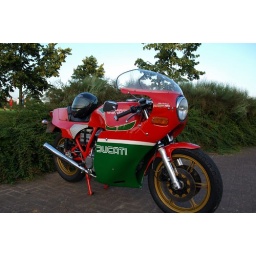
The classic car show at the Britannic building in Wythall. Nikon D70.